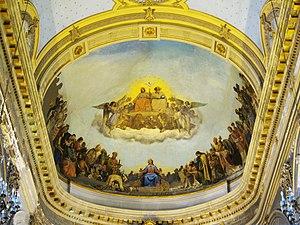
La fresque du plafond du chœur de l'Église Saint-André de Lille (Nord), L'Extase des saints devant la Trinité (1853) de Joseph Hussenot. This building is classé au titre des Monuments Historiques. It is indexed in the Base Mérimée, a database of architectural heritage maintained by the French Ministry of Culture,
L'église Saint-André de Lille est une église située rue Royale à Lille, dans le quartier du Vieux-Lille. Sa construction s'est étalée du XVIIIᵉ au XIXᵉ siècle grâce à la contribution de trois architectes, Thomas-Joseph Gombert, François-Joseph Gombert et Louis Marie Cordonnier. Elle a été classée monument historique par arrêté du 17 octobre 1949.
Joseph Hussenot est un peintre français du XIXᵉ siècle.